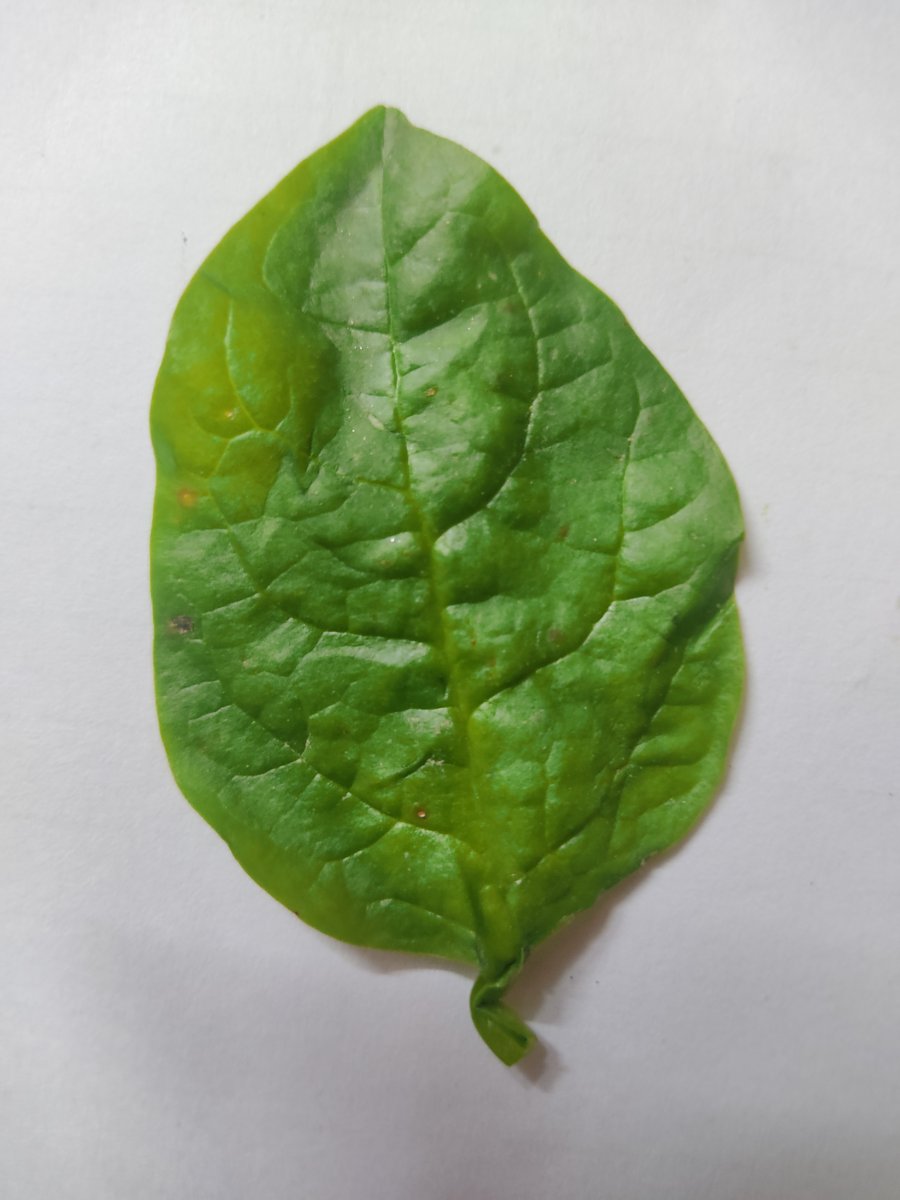
Label: Bacterial-Spot